Chaudhary Charan Singh International Airport

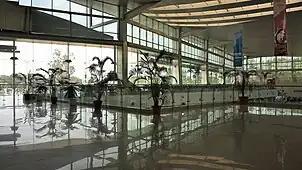
Terminal 2 visiting lobby

Terminal 2 had been built to become the international terminal and serve the growing traffic and demands. However, considering the large domestic travel demand, it was later decided to be used only for domestic flights. Renowned for its design, the terminal's elevation to the sky resembles the folded wings of a paper plane. Large wing-like cantilevers on either side of the -long roof depict vibrancy and swiftness. The building itself appears as a dynamic object preparing to take flight. Inside, the gently curving ceiling gives the feeling of being under the belly of a giant aircraft. The design of the building does not labour to represent the culture and heritage of the city, instead gets imprinted with the architects' own experiences of nightmares about an aircraft crashing down through the roof, the exhilaration of flight, lightness, the indented front of the city as it wraps around the Gomti River and the ruins of the British Residency after the mutiny of 1857. Frosted etchings on the glass façade of the building bear the intricate patterns of Chikankari, the famous embroidery work of Lucknow. The terminal was inaugurated by then Minister of Civil Aviation, Ajit Singh, on 19 May 2012, before opening on 2 June 2012.